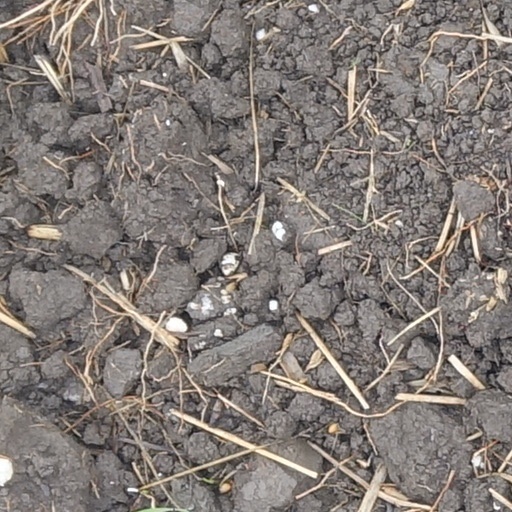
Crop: wheat